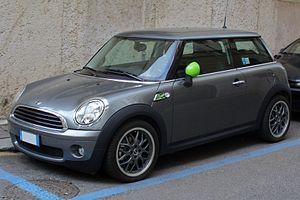
La Mini est une automobile de type citadine premium produite par le constructeur britannique Mini. Elle est la troisième génération de Mini depuis 1959.